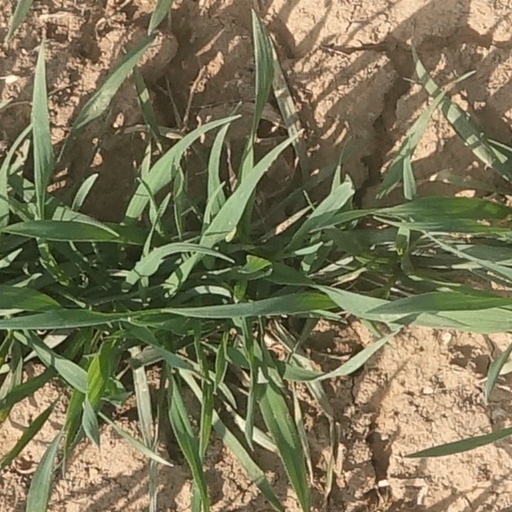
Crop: wheat